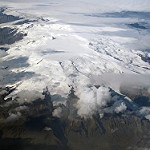
Label: glacier